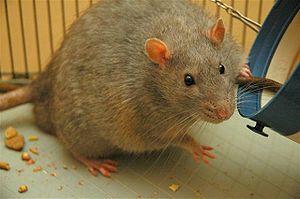
Le Rat domestique est un rat élevé en captivité. Il est le fruit de la sélection au sein d'élevages du Rat brun. Comme l'espèce souche, c'est un rongeur de la famille des Muridés. Il n'y a pas différentes « races » à proprement parler de Rattus norvegicus, seulement des souches ou lignées de laboratoires, ou différents « types » de rats : types de couleur, poil, oreilles, etc. Ils peuvent être alors légalement considérés comme domestiques, c'est le cas par exemple dans la législation française.
On appelle « rat de laboratoire » des souches ou lignées de rats sélectionnées et élevés et reproduits pour les besoins de l'expérimentation animale en laboratoires, ou parfois pour les leçons d'anatomie et de dissection.
L’obésité induite par le rythme circadien est, chez les mammifères, un état physiologique ayant pour base les gènes principaux de l’horloge circadienne, soient Bmal1, Clock, CRYs et PERs, ainsi que certains autres gènes tels que PPARα et PPARγ. L’influence de cette horloge permet donc de considérer l’heure de la prise de nourriture, par exemple, comme étant un facteur influant sur le poids santé d’un organisme, d'où son importance dans le domaine de la santé. Les impacts les plus importants de l’horloge circadienne seront d’influencer la quantité d’insuline produite, la quantité de nourriture absorbée par l’animal ainsi que la quantité d'exercice quotidienne qu'il fera. Il s’agit d'ailleurs d’un processus formant un cercle vicieux. En effet, bien que les gènes de l’horloge soient en mesure de réguler la prise de poids, cette dernière elle-même peut avoir pour effet de déréguler le rythme circadien, et ainsi de suite.
Les rats Zucker sont des rats élevés spécifiquement par les laboratoires de recherche afin de servir de modèle génétique aux études sur l'obésité et l'hypertension. Ils ont été nommés ainsi à partir de Lois M. Zucker et Theodore F. Zucker, pionniers dans la recherche de l'obésité génétique.